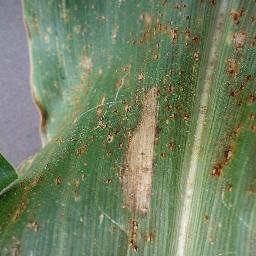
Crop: corn
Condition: (maize)_northern_blight